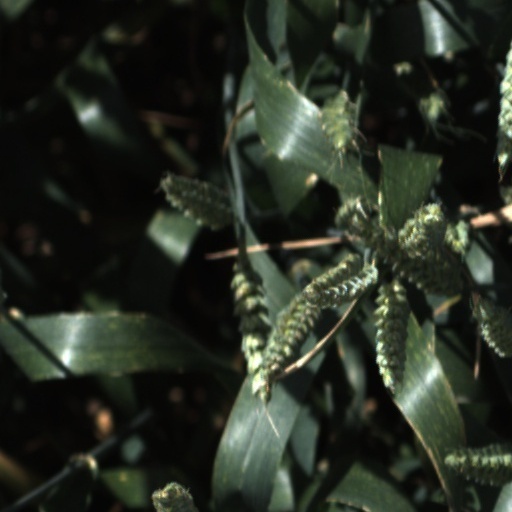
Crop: wheat